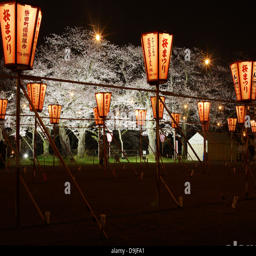
lanterns set in place for festival